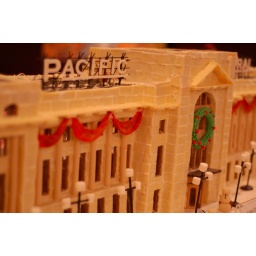
Jeff loved this gingerbread house of the train station in downtown Vancouver. Check out the little snowman people!